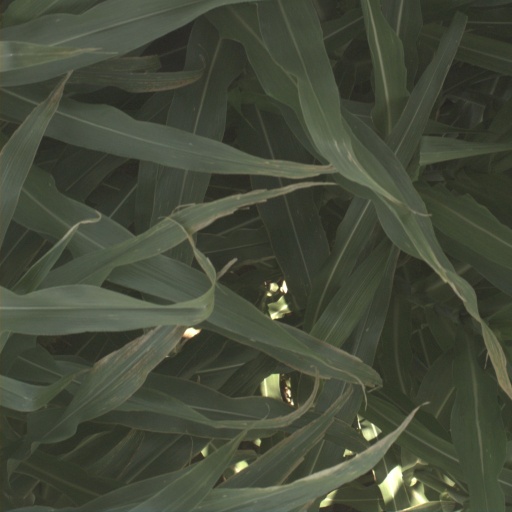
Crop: sorghum